Check dam

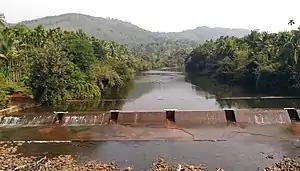
A check dam across the Kudumbur River, in Kerala, India

A check dam placed in the ditch, swale, or channel interrupts the flow of water and flattens the gradient of the channel, thereby reducing the velocity. In turn, this obstruction induces infiltration and reduces erosion. They can be used not only to slow flow velocity but also to distribute flows across a swale to avoid preferential paths and guide flows toward vegetation. Although some sedimentation may result behind the dam, check dams do not primarily function as sediment-trapping devices.